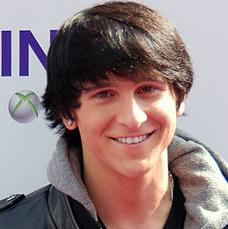
Age: 18